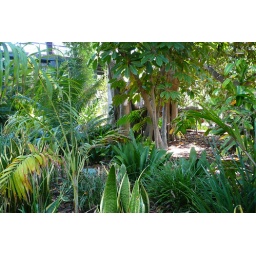
trees below the monkey trails area of the san diego zoo.